Kue

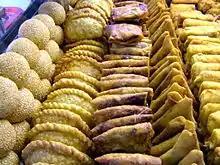
Indonesian fried snacks, from left to right: "kue onde-onde, pastel, martabak mini, risoles". From those "kue" shown only onde-onde are sweet, the rest are savoury.

The earliest record about ancient form of kue as sweet snack is found in the 9th century Old Javanese "Kakawin Ramayana" of Mataram Kingdom era, mentioning about "modakanda sagula" which means sugared delicacies. Sweet snack as treats are already consumed in ancient Java. Indeed, the basic ingredients of traditional Javanese kue are usually containing glutinous rice, coconut milk and palm sugar ("gula jawa"); all are common commodities of the agricultural kingdom in Java. The combination of these three basic ingredients are of Javanese cultural heritage and was clearly known prior to external influences.